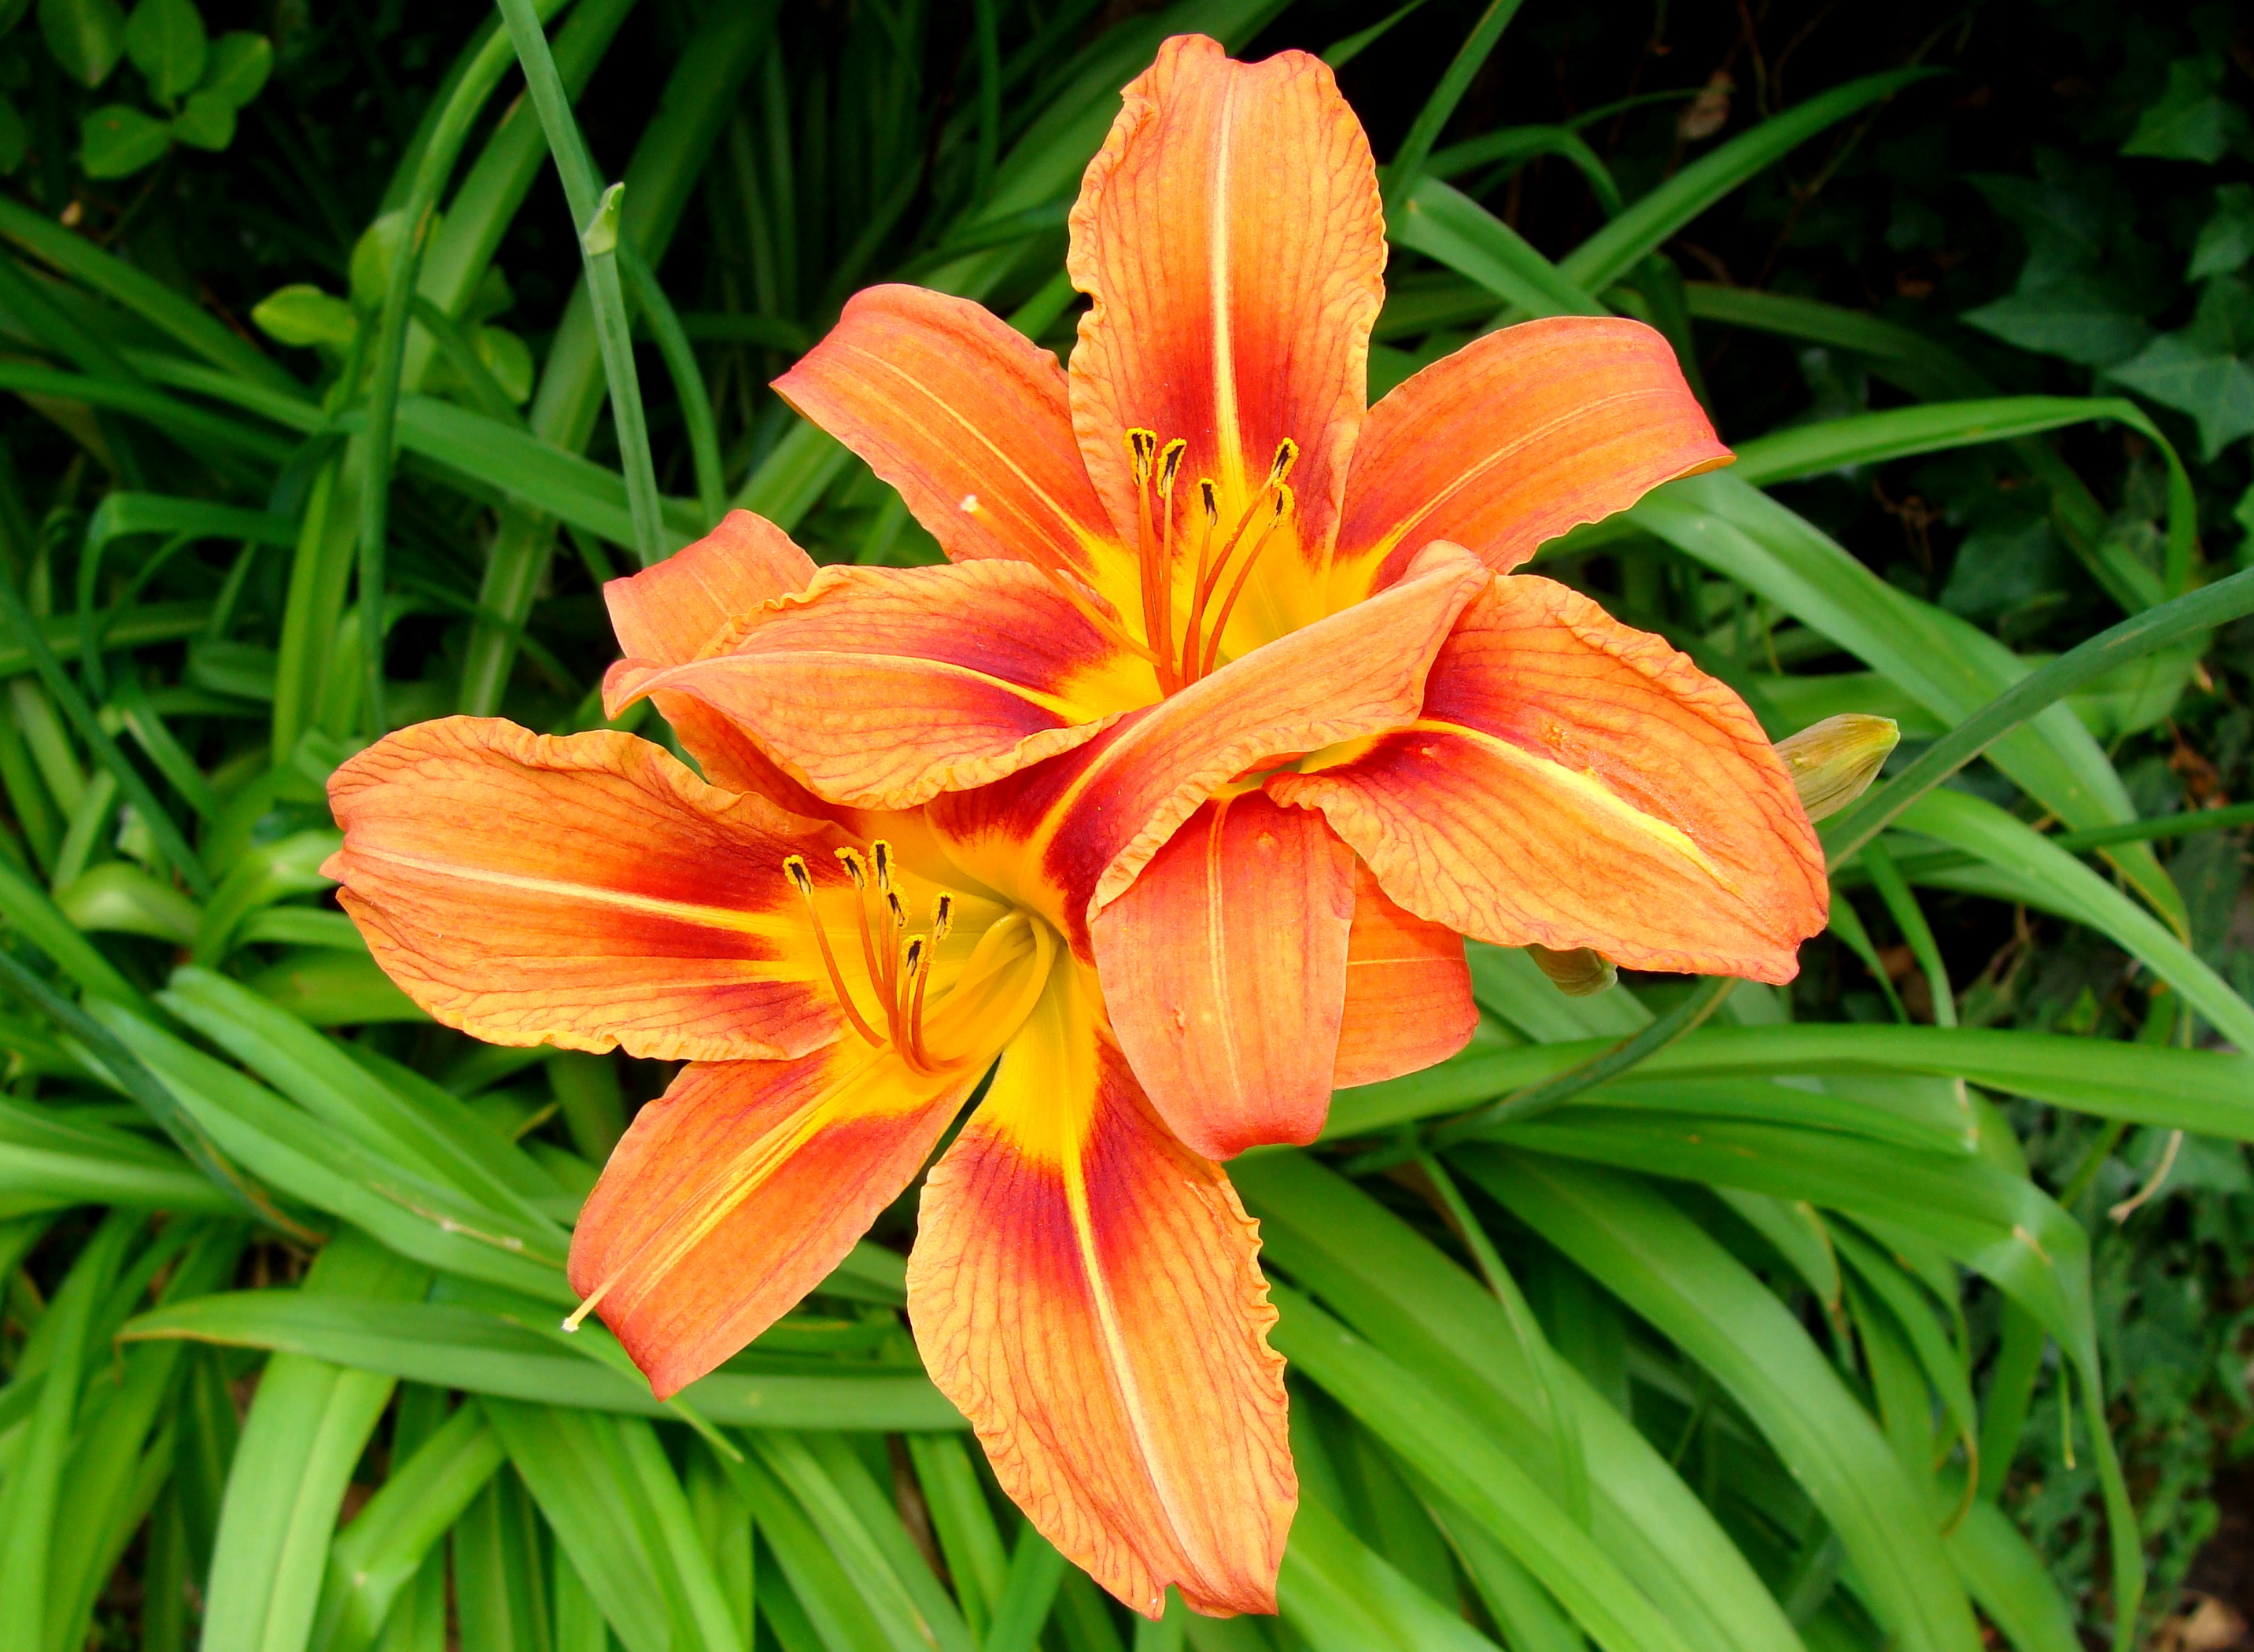
nature, plant, flower, petal, orange, botany, colorful, yellow, garden, flora, petals, lily, green color, daylily, macro photography, flowering plant, orange lily, land plant, crown imperial